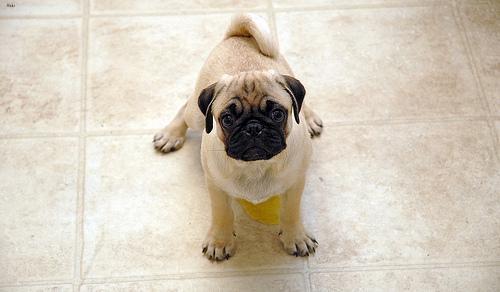
pug